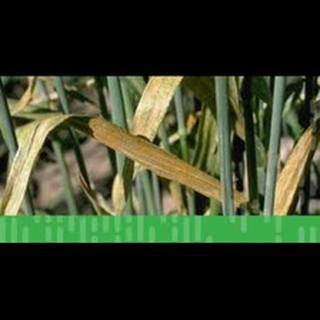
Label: wheat_leaf_blight